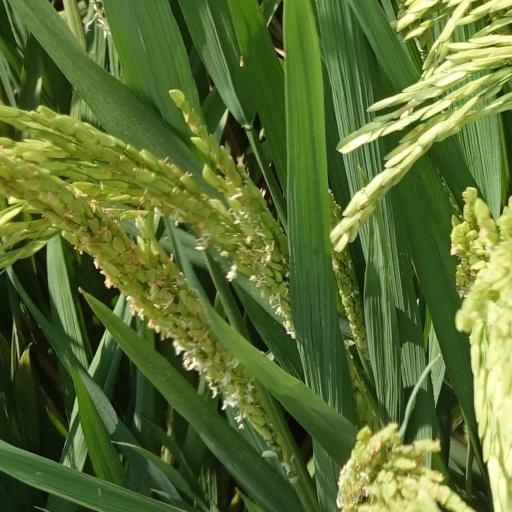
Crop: rice